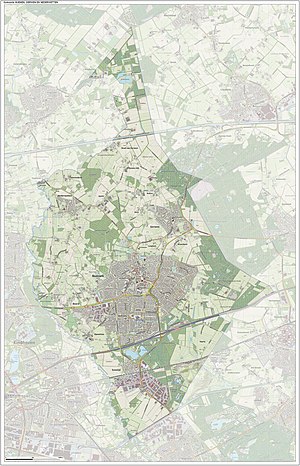
Nuenen, Gerwen en Nederwetten
Nuenen, Gerwen en Nederwetten, eller Nuenen c.a. er en kommune og en by i den sydlige provins Noord-Brabant i Nederlandene.